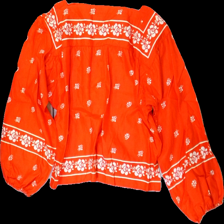
View: back
Type: Top
Category: Ladies
Brand: Missing
Colors: Red, White
Material: 100% cotton
Pattern: Floral print
Cut: Regular
Season: All
Smell: Minor
Damage: många lösa trådar vid båda ärmarna
Price range: <50
Recommended usage: Export
Description: röd tröja med vita blommor. egengjord, många lösa trådar vid ärmarna
Comment: egengjord